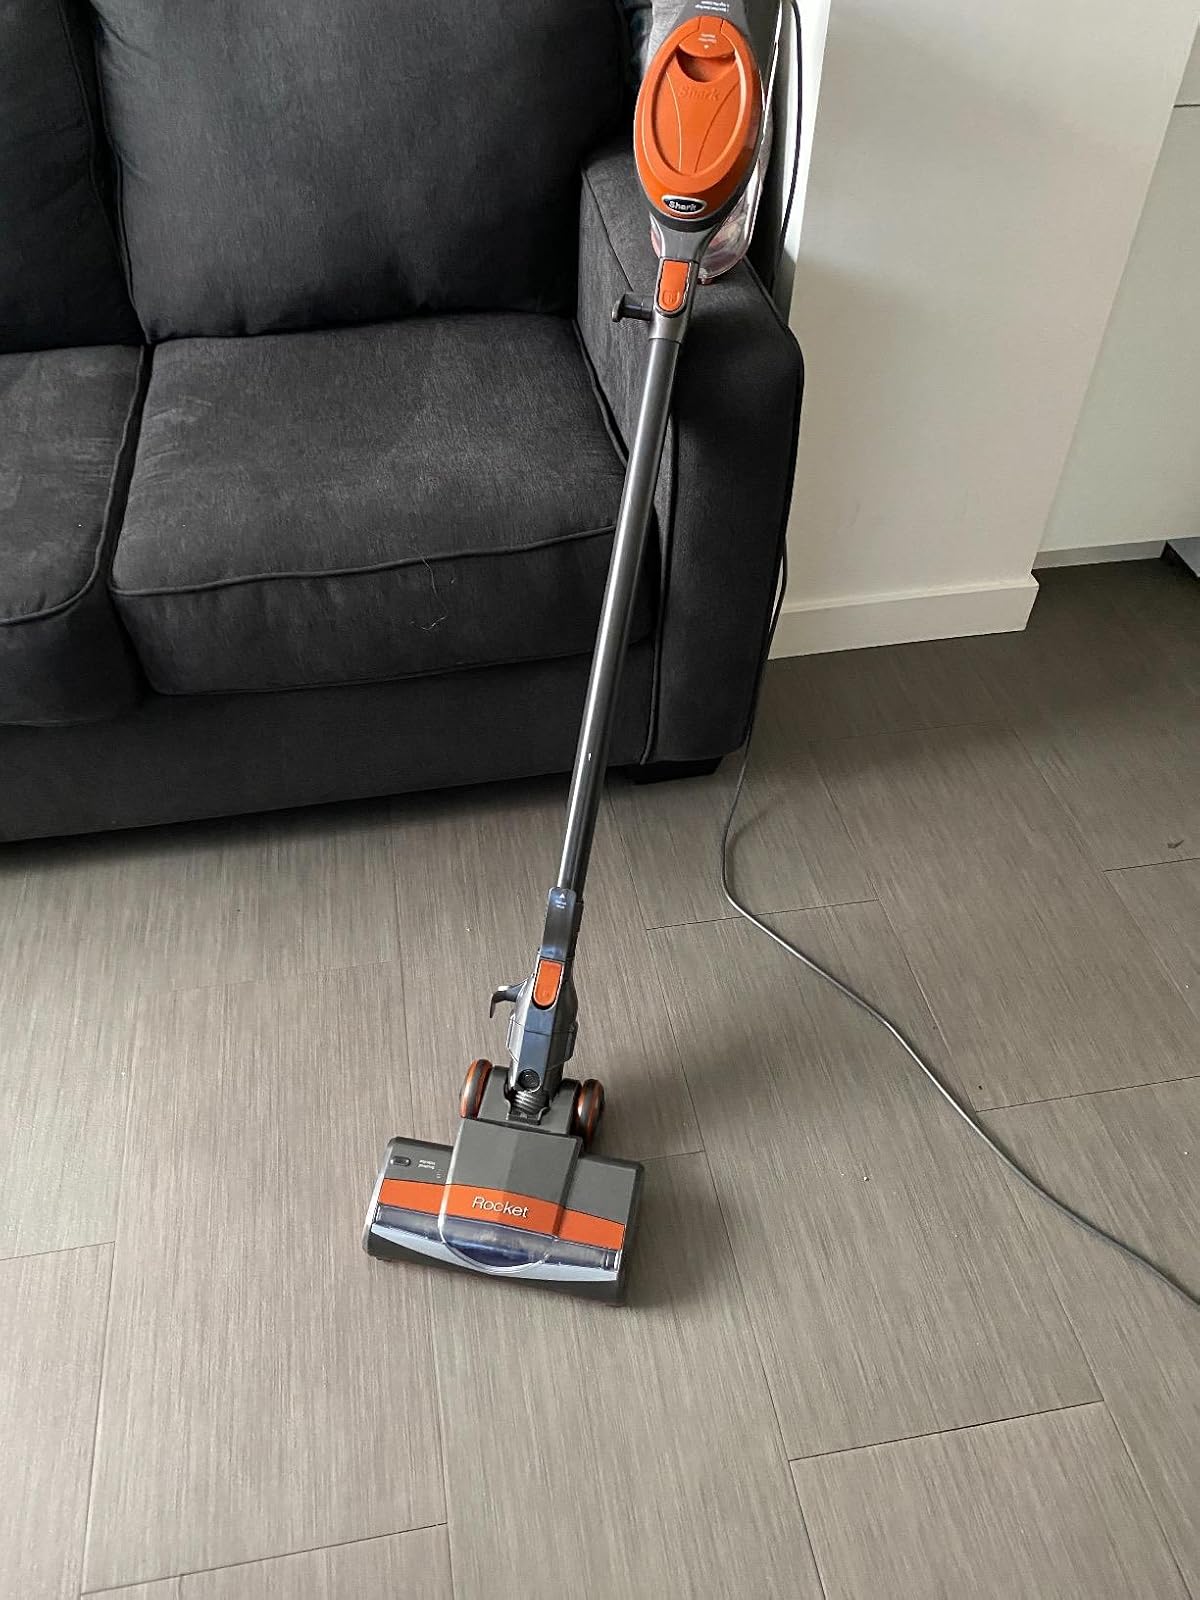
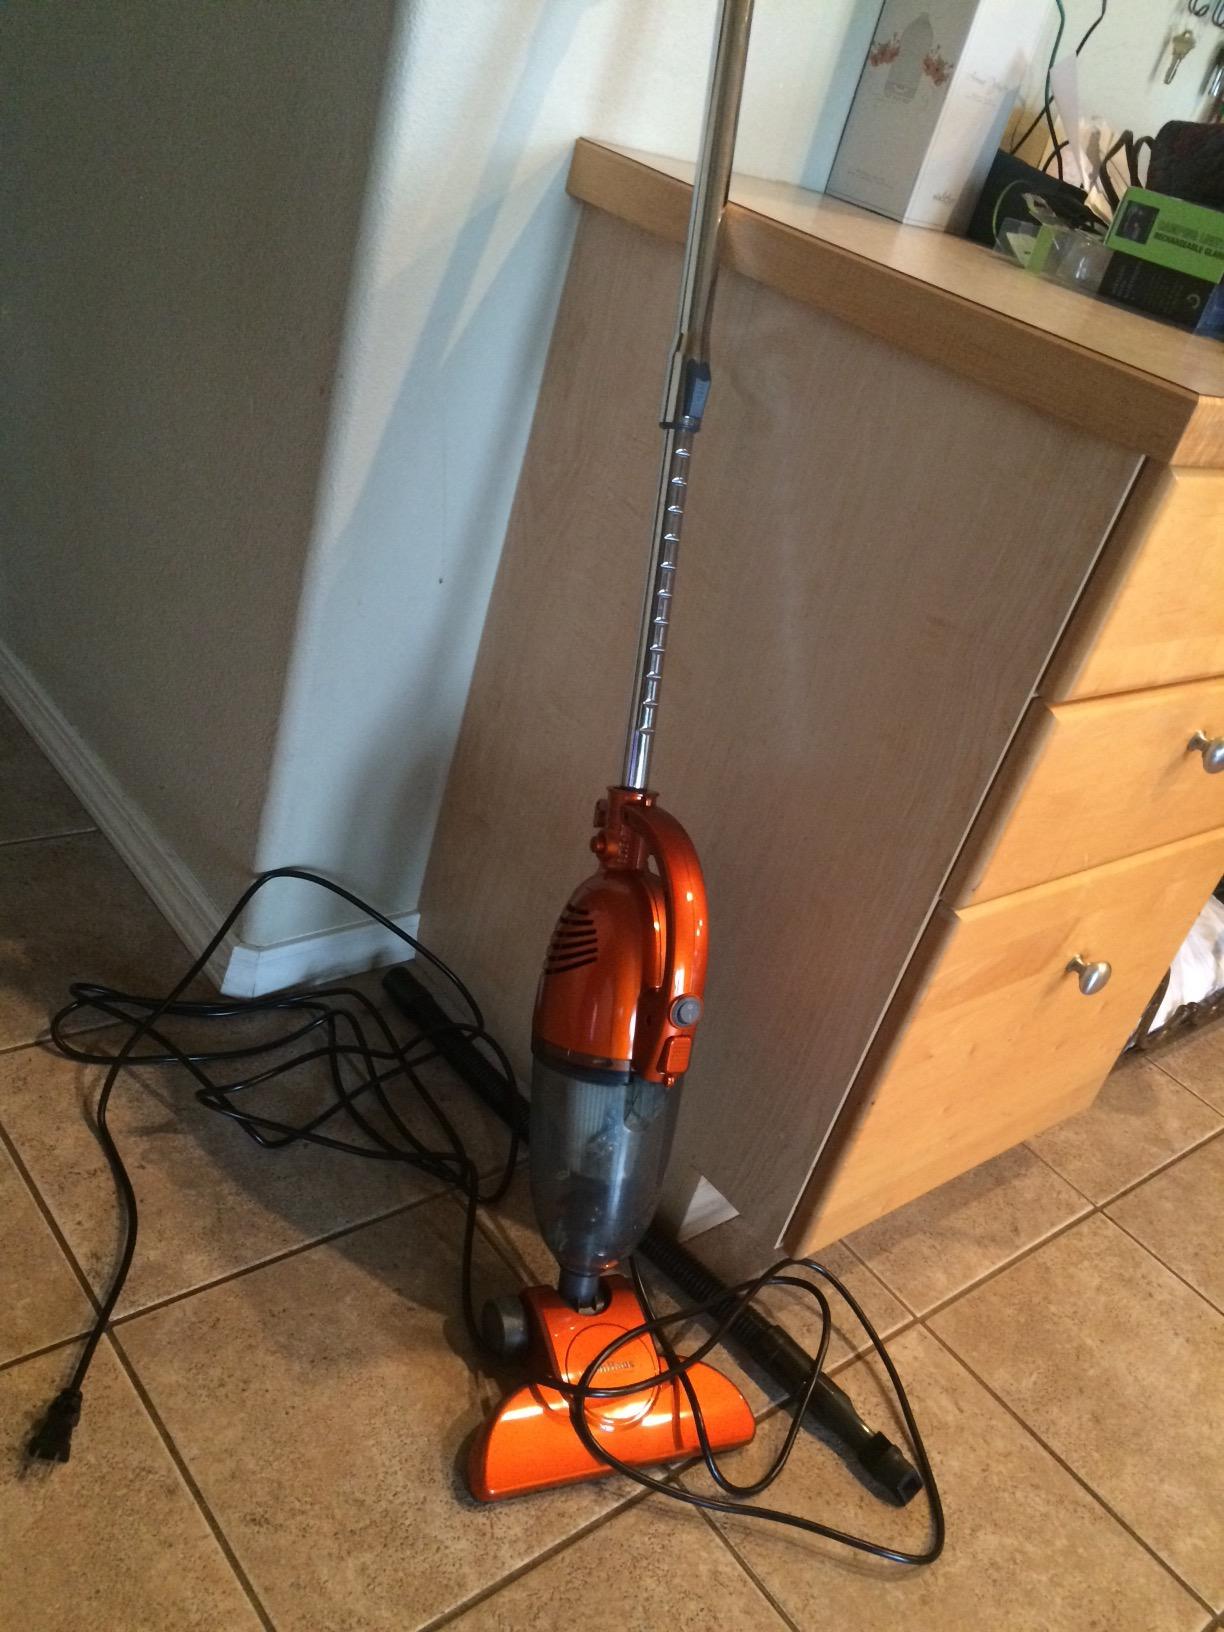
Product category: items_vacuum
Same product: no